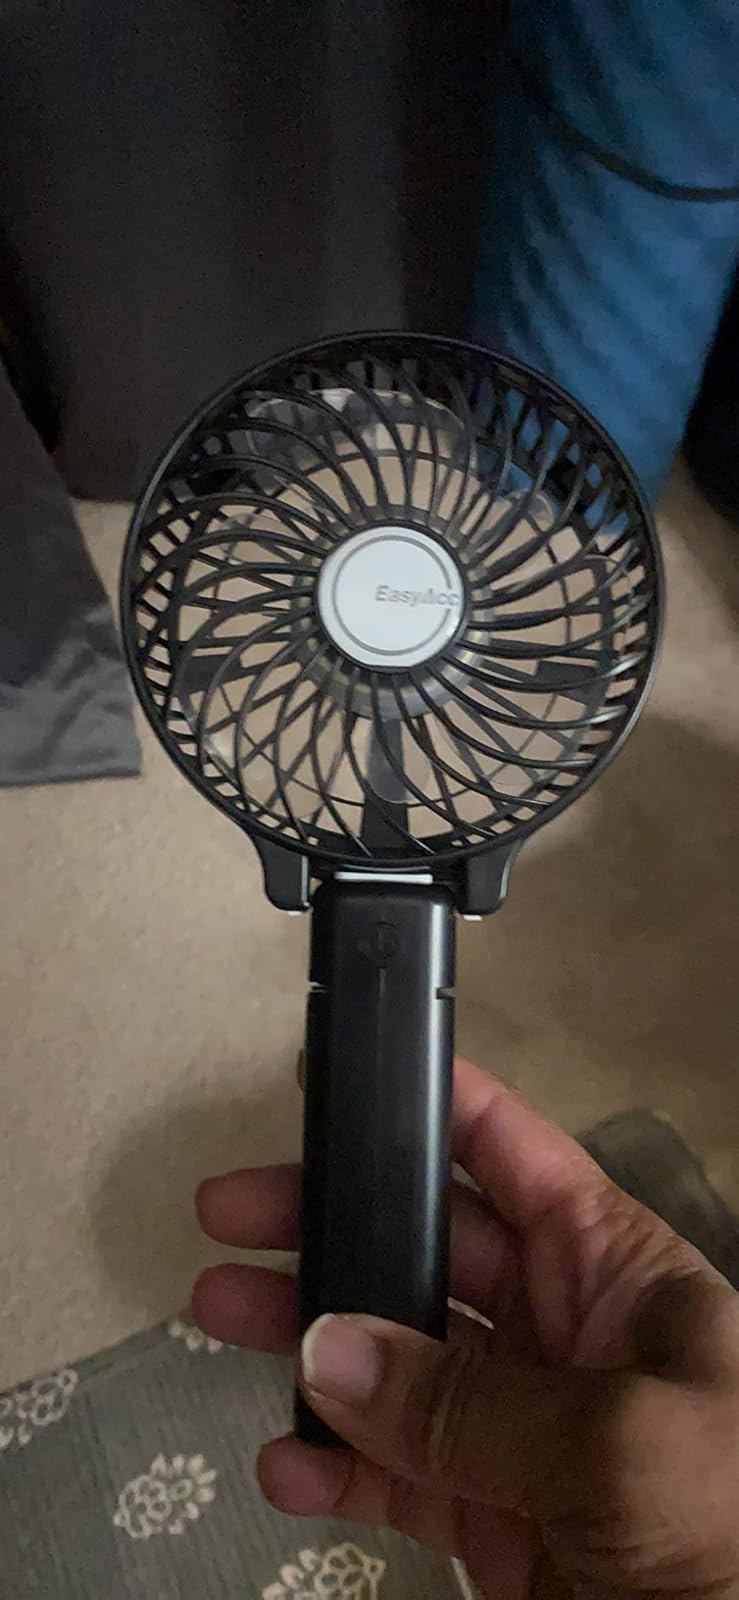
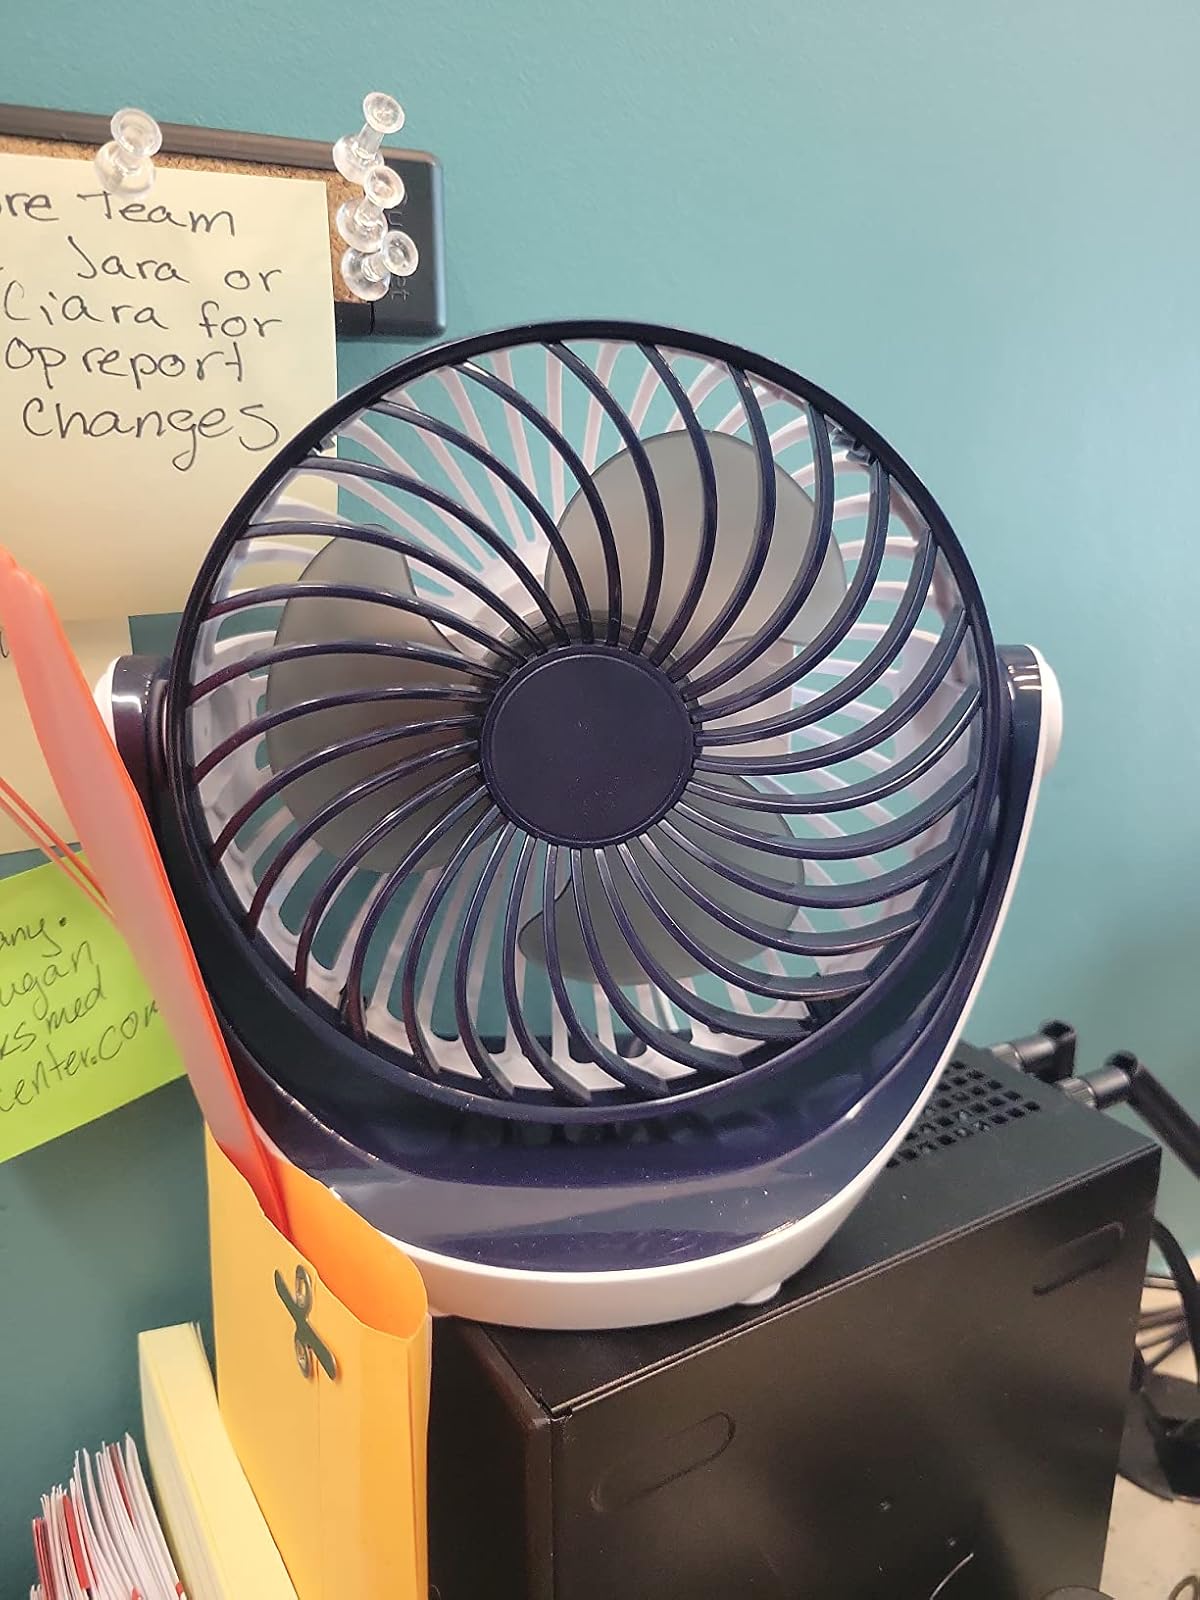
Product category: fan
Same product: no